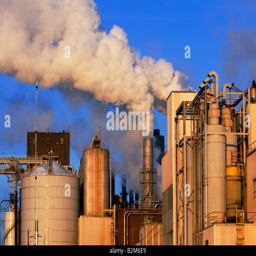
a factory emits smoke and steam on a cold winter day